Charles Bonnet

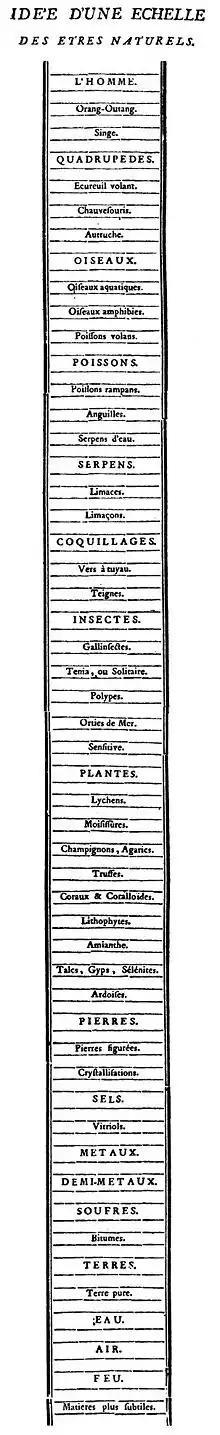
Chain of being from "Traité d'insectologie", 1745

Bonnet was born in Geneva, the son of Pierre Bonnet and Anne-Marie Lullin de Châteauvieux. Although originally from France, the family had been driven into Geneva by religious persecution of Protestants in the 16th century. At age seven he lost his hearing, which pushed him into an interest in the natural world. His schoolmates troubled him due to the hearing handicap and the parents took him out and had a private tutor. Bonnet seems never to have left the Geneva region, and does not appear to have taken any part in public affairs except for the period between 1752 and 1768, during which he was a member of the republic's Council of Two Hundred. The last twenty five years of his life he spent quietly in the country, at Genthod, near Geneva, where he died after a long and painful illness on 20 May 1793. His wife was a lady of the family of De la Rive. They had no children, but Madame Bonnet's nephew, the celebrated Horace-Bénédict de Saussure, was brought up as their son.